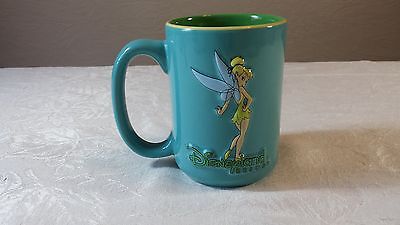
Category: mug